East India Docks

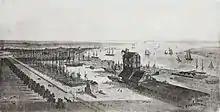
Brunswick Dock, which became the Export Dock

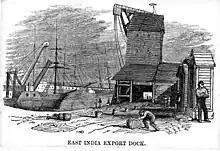
East India Export Dock, 1843

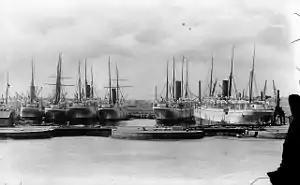
Union-Castle liners in East India Docks in 1902

Following the successful creation of the West India Docks which opened in 1802, an act of Parliament, the (43 Geo. 3. c. cxxvi) set up the East India Dock Company, promoted by the Honourable East India Company. Joseph Cotton was chairman of the dock company from 1803. The foundation stone was laid on 11 March 1805 and the sluices of its floating gate opened on 26 July 1806, being ready to receive ships five days later.